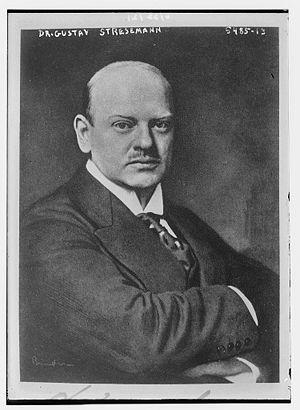
Gustav Stresemann est un homme d'État allemand, né le 10 mai 1878 à Berlin où il est mort le 3 octobre 1929.
La chronologie de l'Union européenne rassemble les principales dates concernant l'histoire de l'Union européenne organisées selon un ordre chronologique.